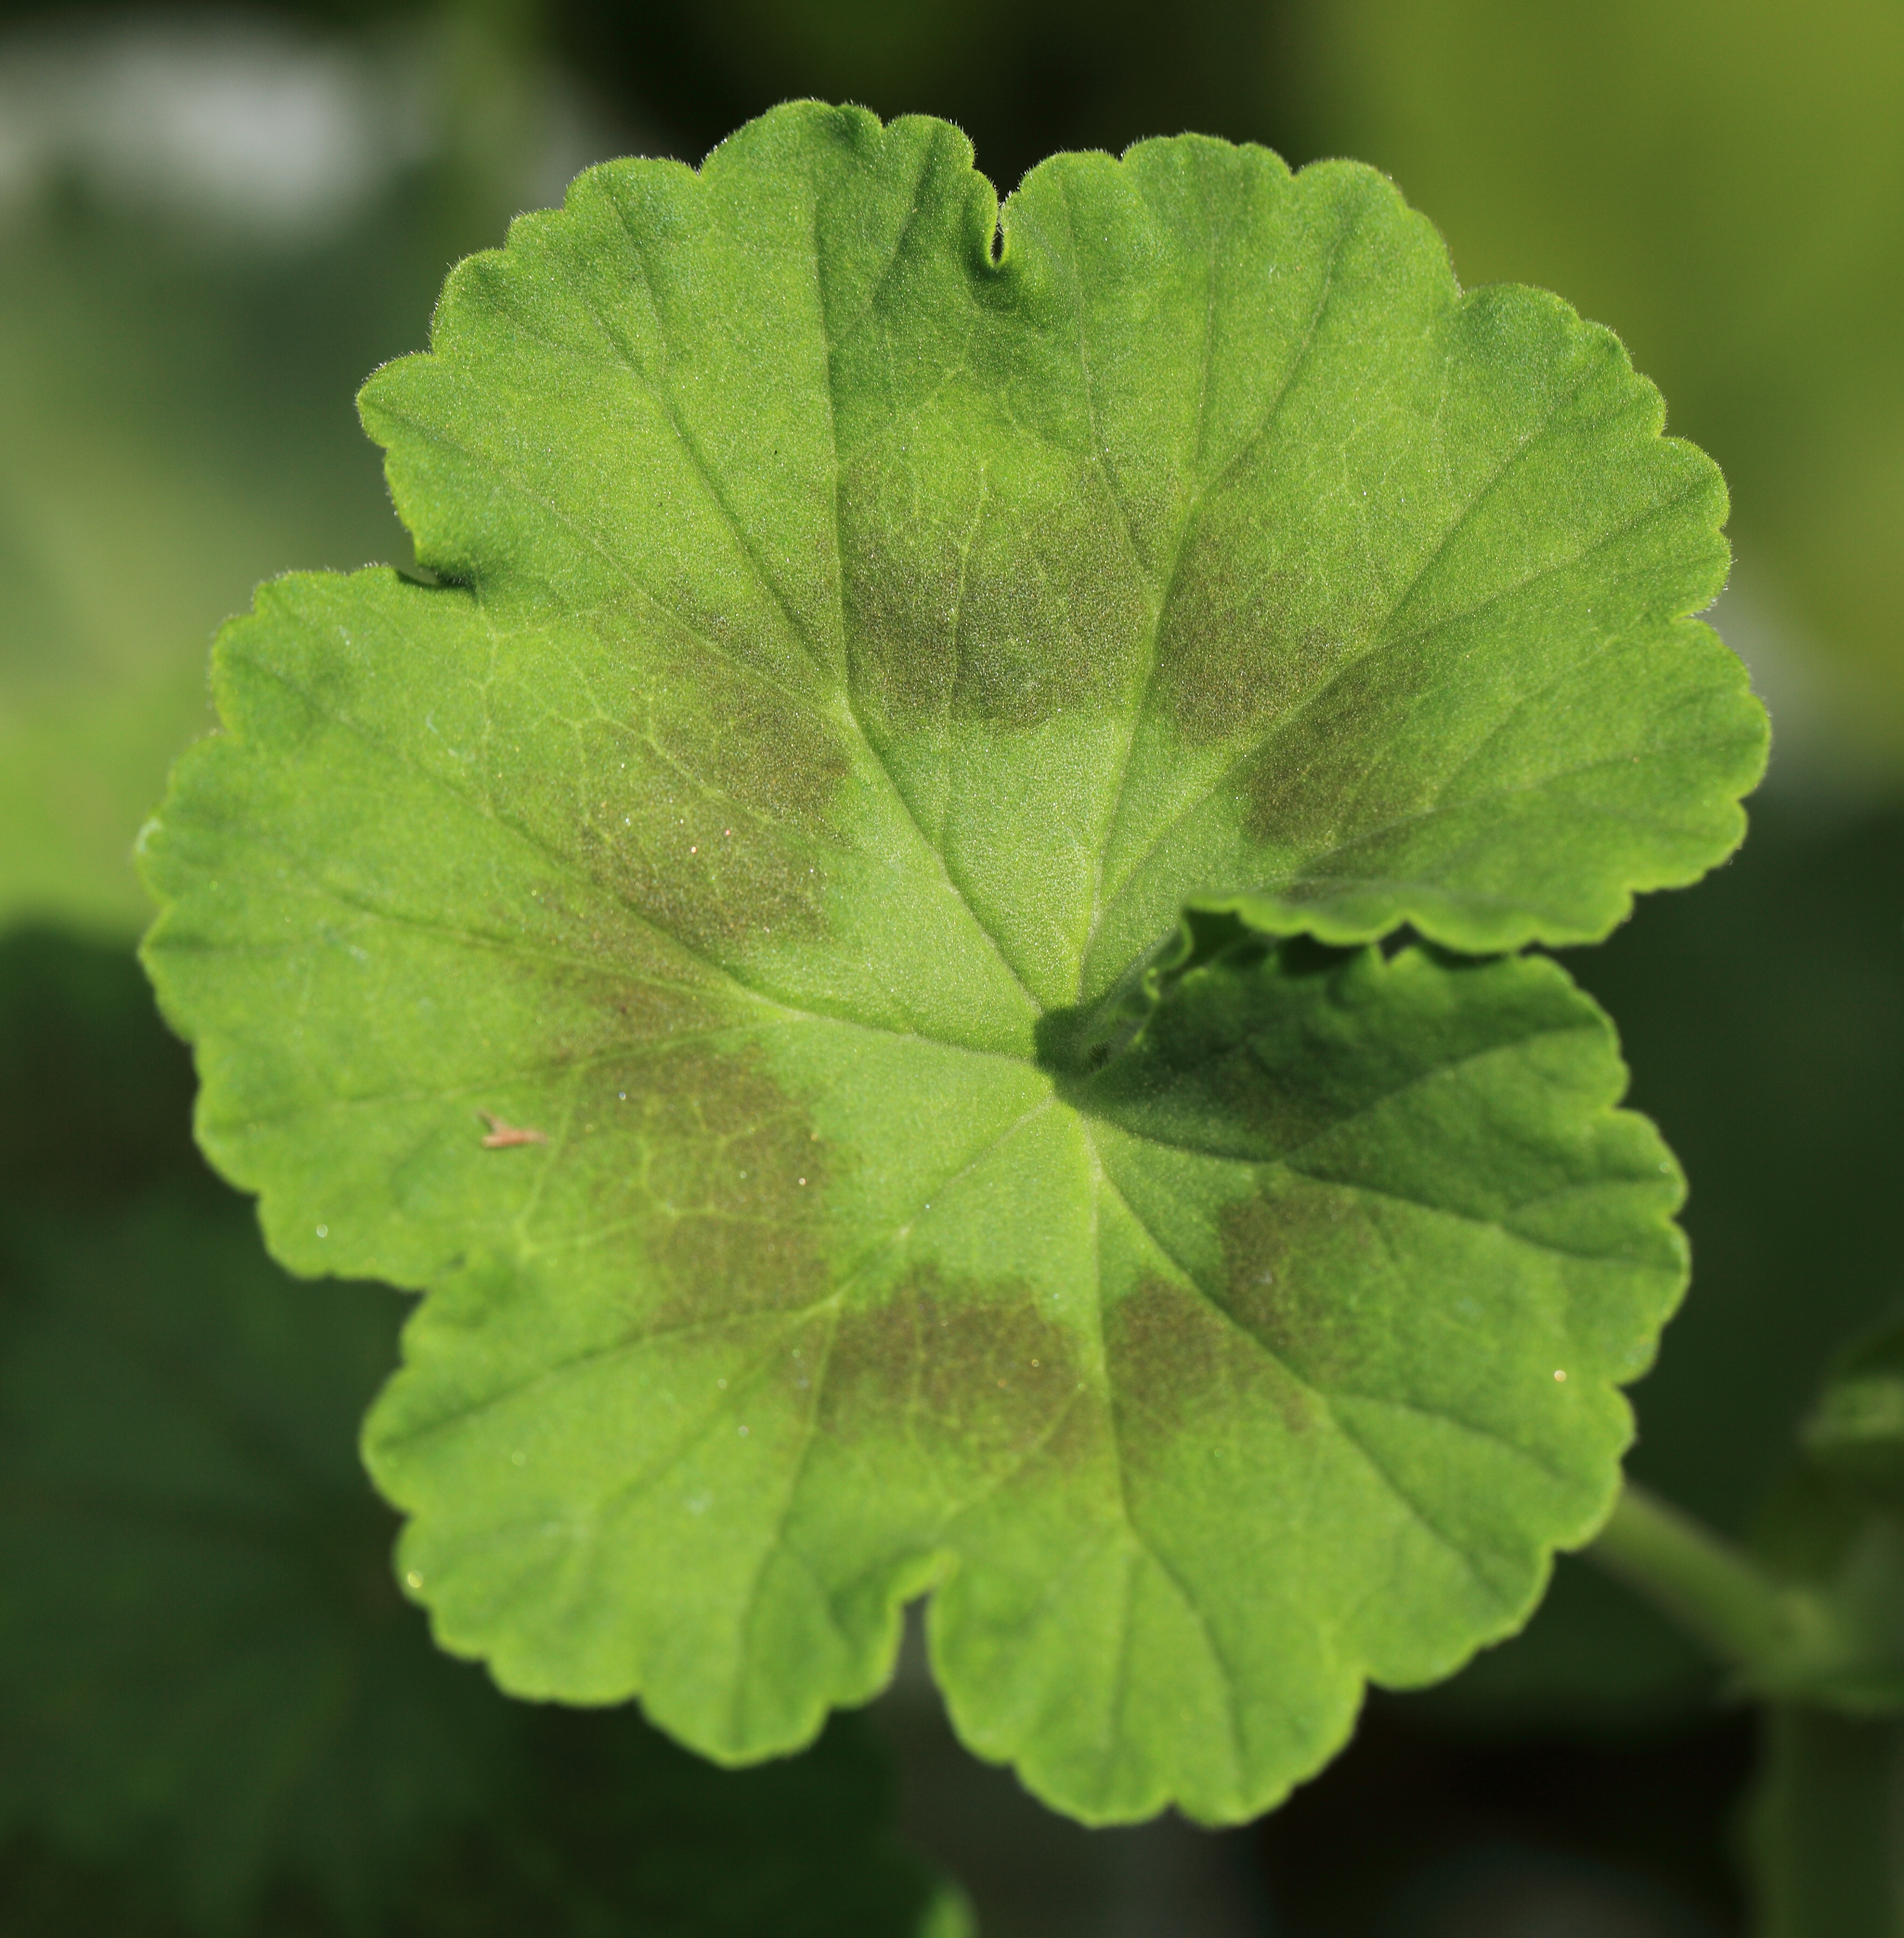
tree, plant, leaf, flower, food, green, high, herb, produce, park, botanical, geranium, 5d, hires, markii, hi, res, resolution, ibaraki, mito, pelargonium, flowering plant, maidenhair tree, zonale, grape leaves, centella asiatica, annual plant, land plant, geraniales, parsley family, centella, chelidonium